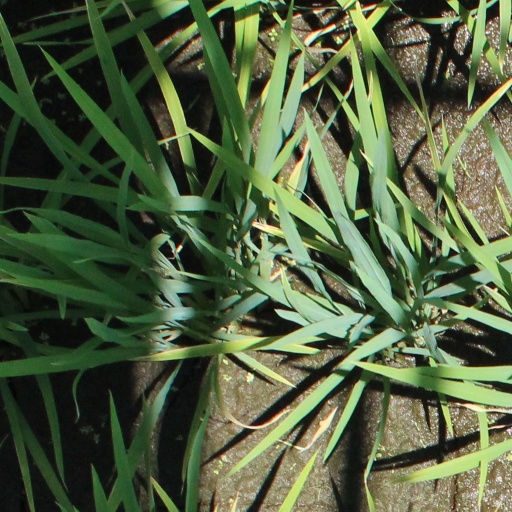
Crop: rice